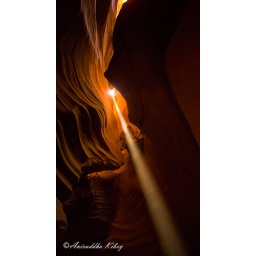
Light beam coming from the roof at Antelope canyon in Utah